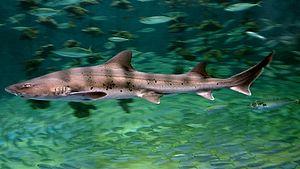
Triakis est un genre de requins de la famille des Triakidae.